Plasmodium falciparum erythrocyte membrane protein 1

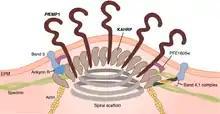
Model of a knob structure of "P. falciparum"-infected RBC showing attachment of PfEMP1.

The PfEMP1 proteins are regulated and produced (encoded) by about 60 different "var" genes, but an individual "P. falciparum" would switch on only a single "var" gene at a time to produce only one type of PfEMP. The "var" genes are distributed in two exons. Exon 1 encodes amino acids of the highly variable ECD, while exon 2 encodes those of the conserved TMD and ATS. Based on their location in the chromosome and sequence, the "var" genes are generally classified into three major groups, A, B, and C, and two intermediate groups, B/A and B/C; or sometimes simply into five classes, "upsA", "upsB", "upsC", "upsD", and "upsE" respectively. Groups A and B are found towards the terminal end (subtelomeric) region of the chromosome, while group C is in the central (centromeric) region.